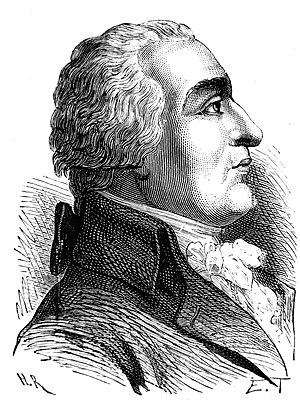
Louise-Henriette de Bourbon, dite Mademoiselle de Conti, est une princesse du sang française née à Paris le 20 juin 1726 et morte à Paris le 9 février 1759.